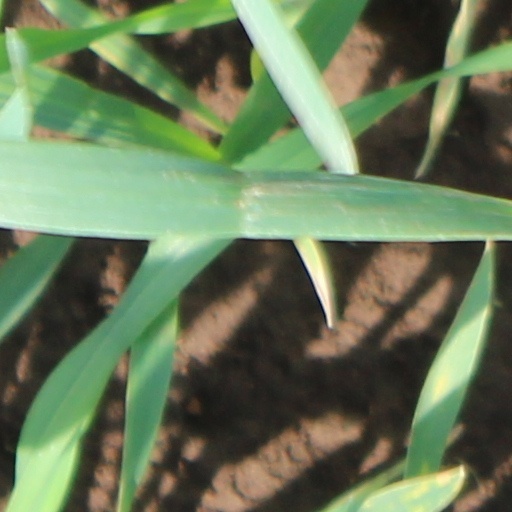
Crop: wheat